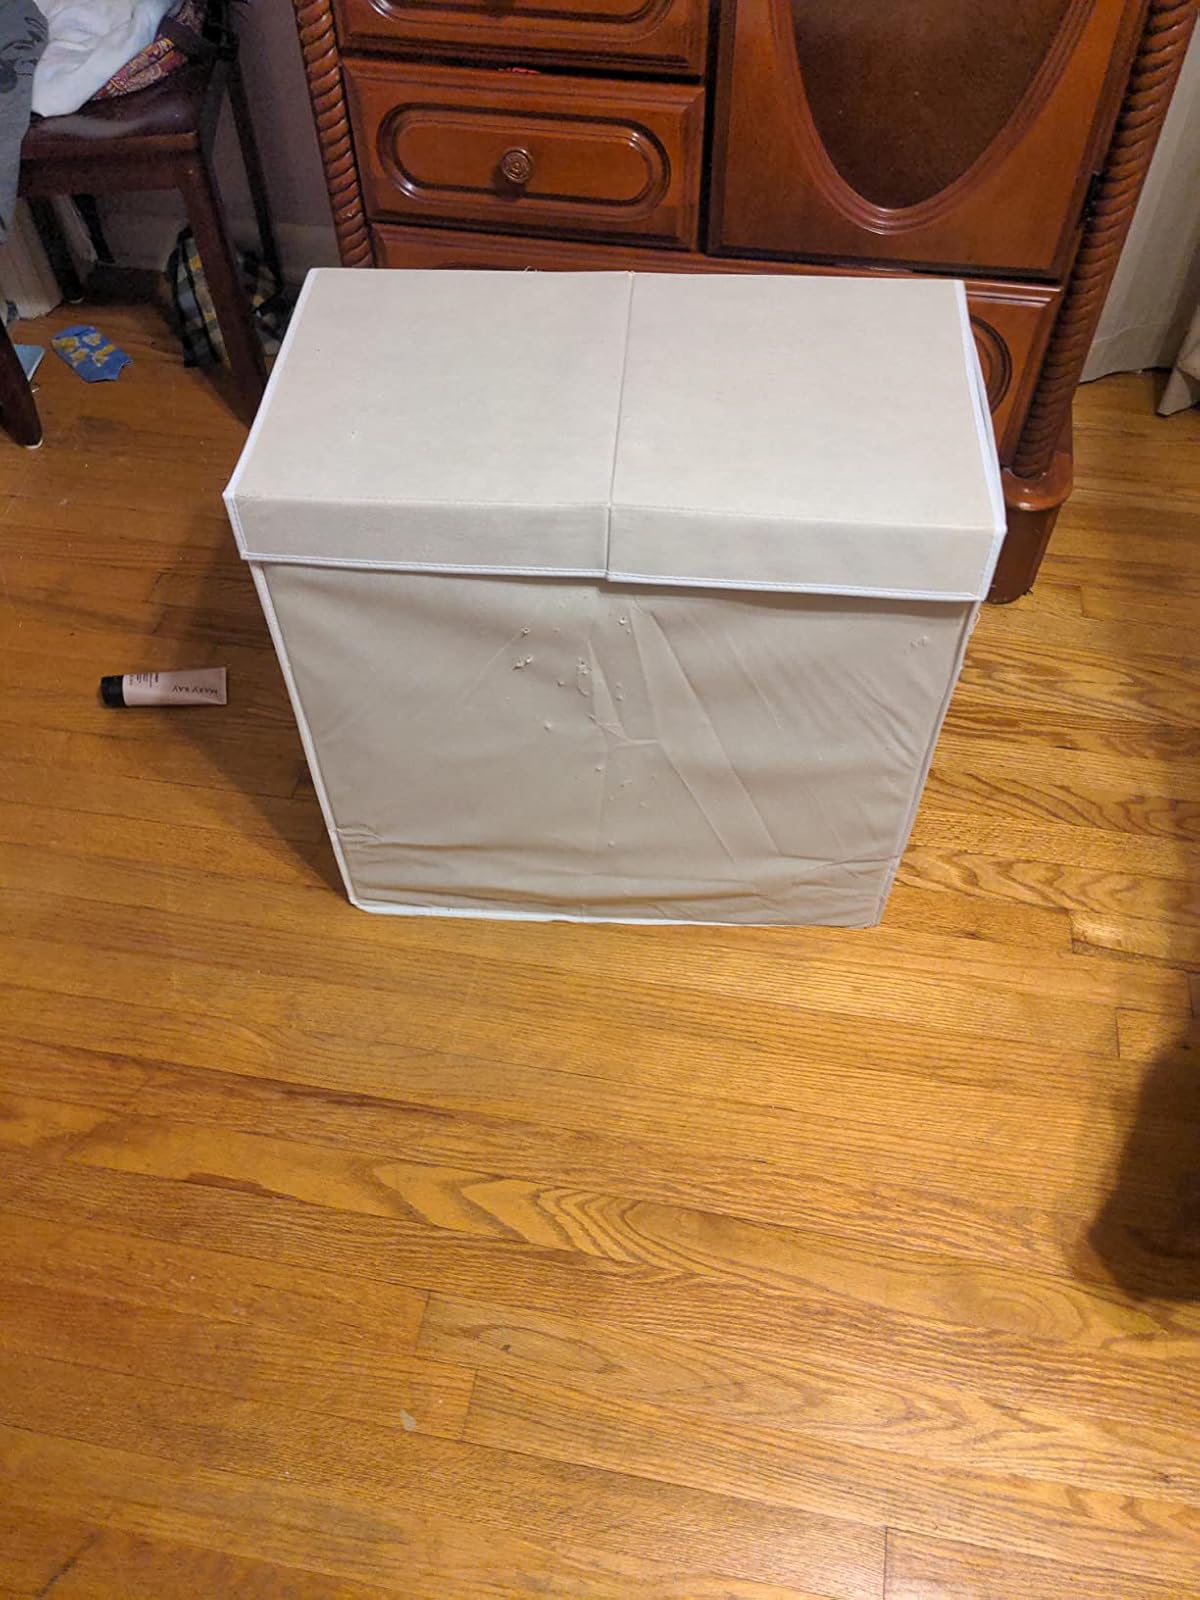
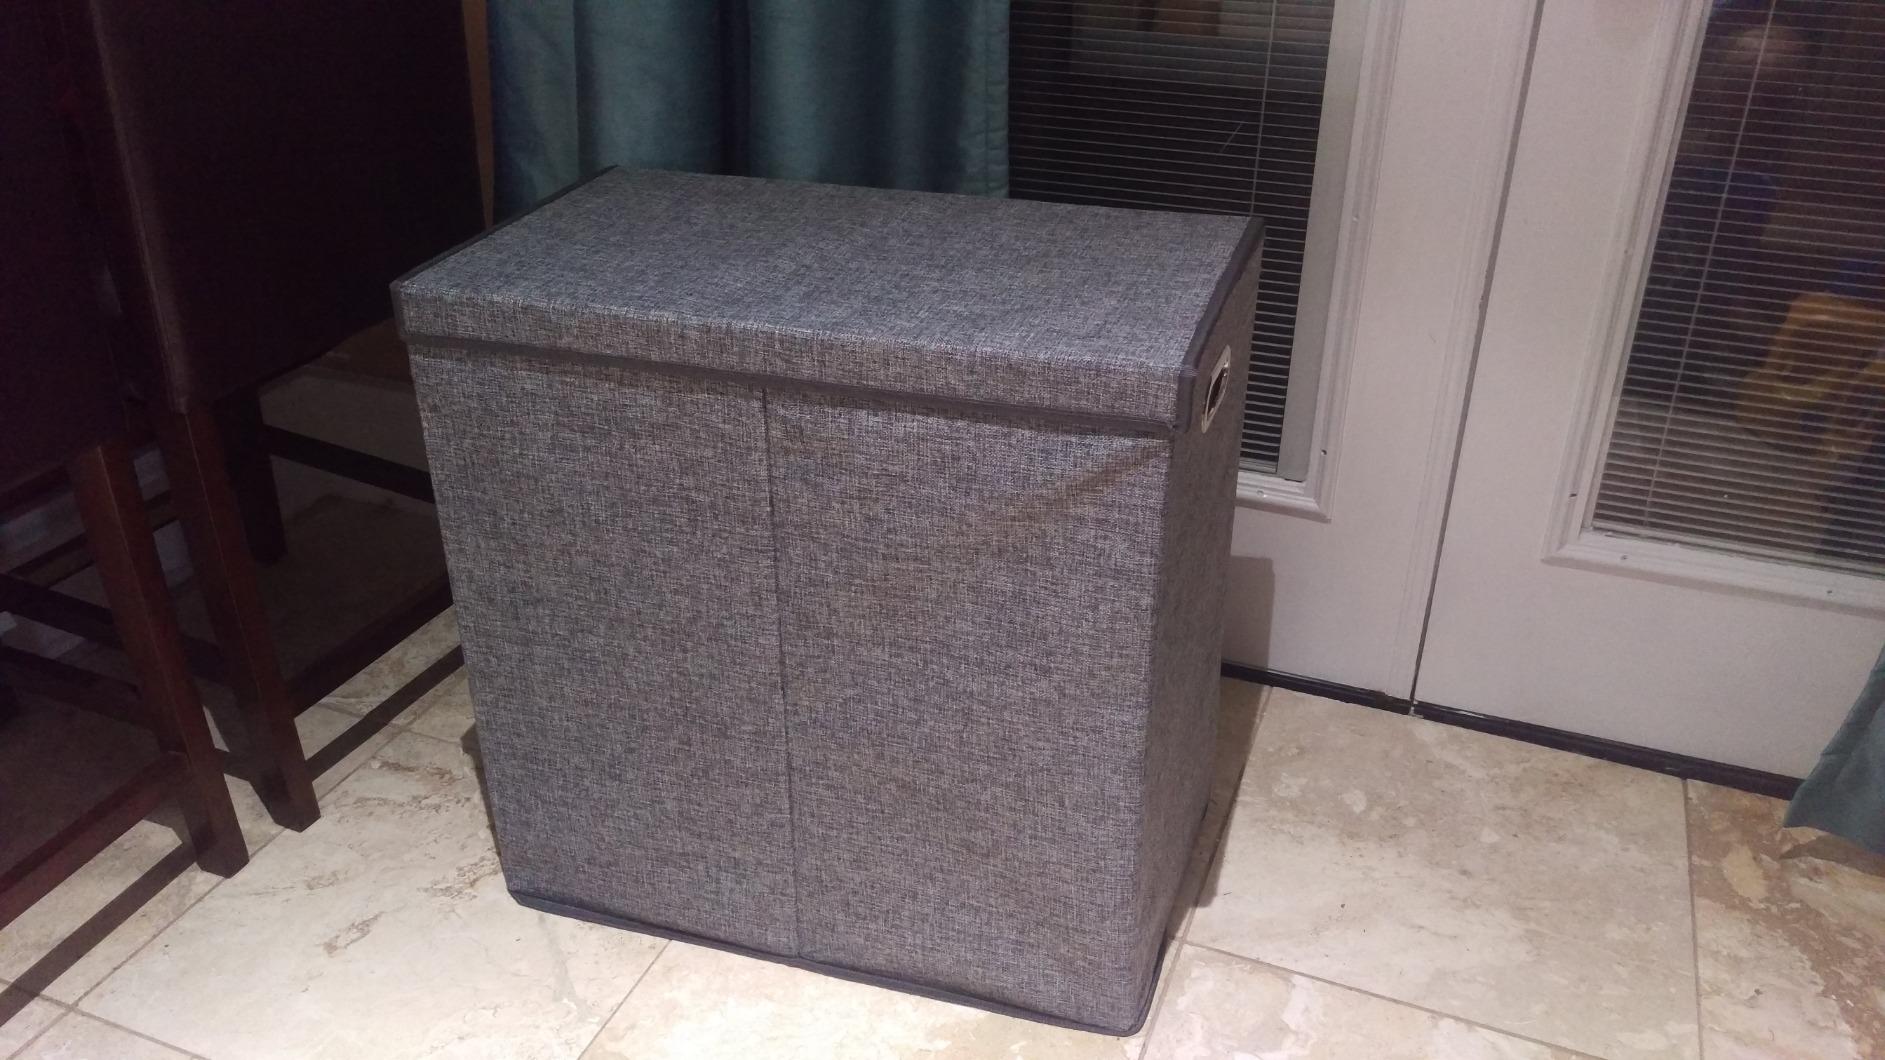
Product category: items_hamper
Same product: no